List of mayors of Ragusa

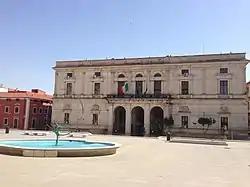
Ragusa's City Hall

The mayor of Ragusa is an elected politician who, along with the Ragusa's City Council, is accountable for the strategic government of Ragusa in Sicily, Italy.